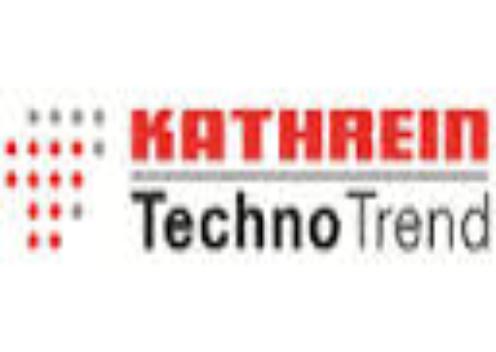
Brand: Kathrein
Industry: Electronic